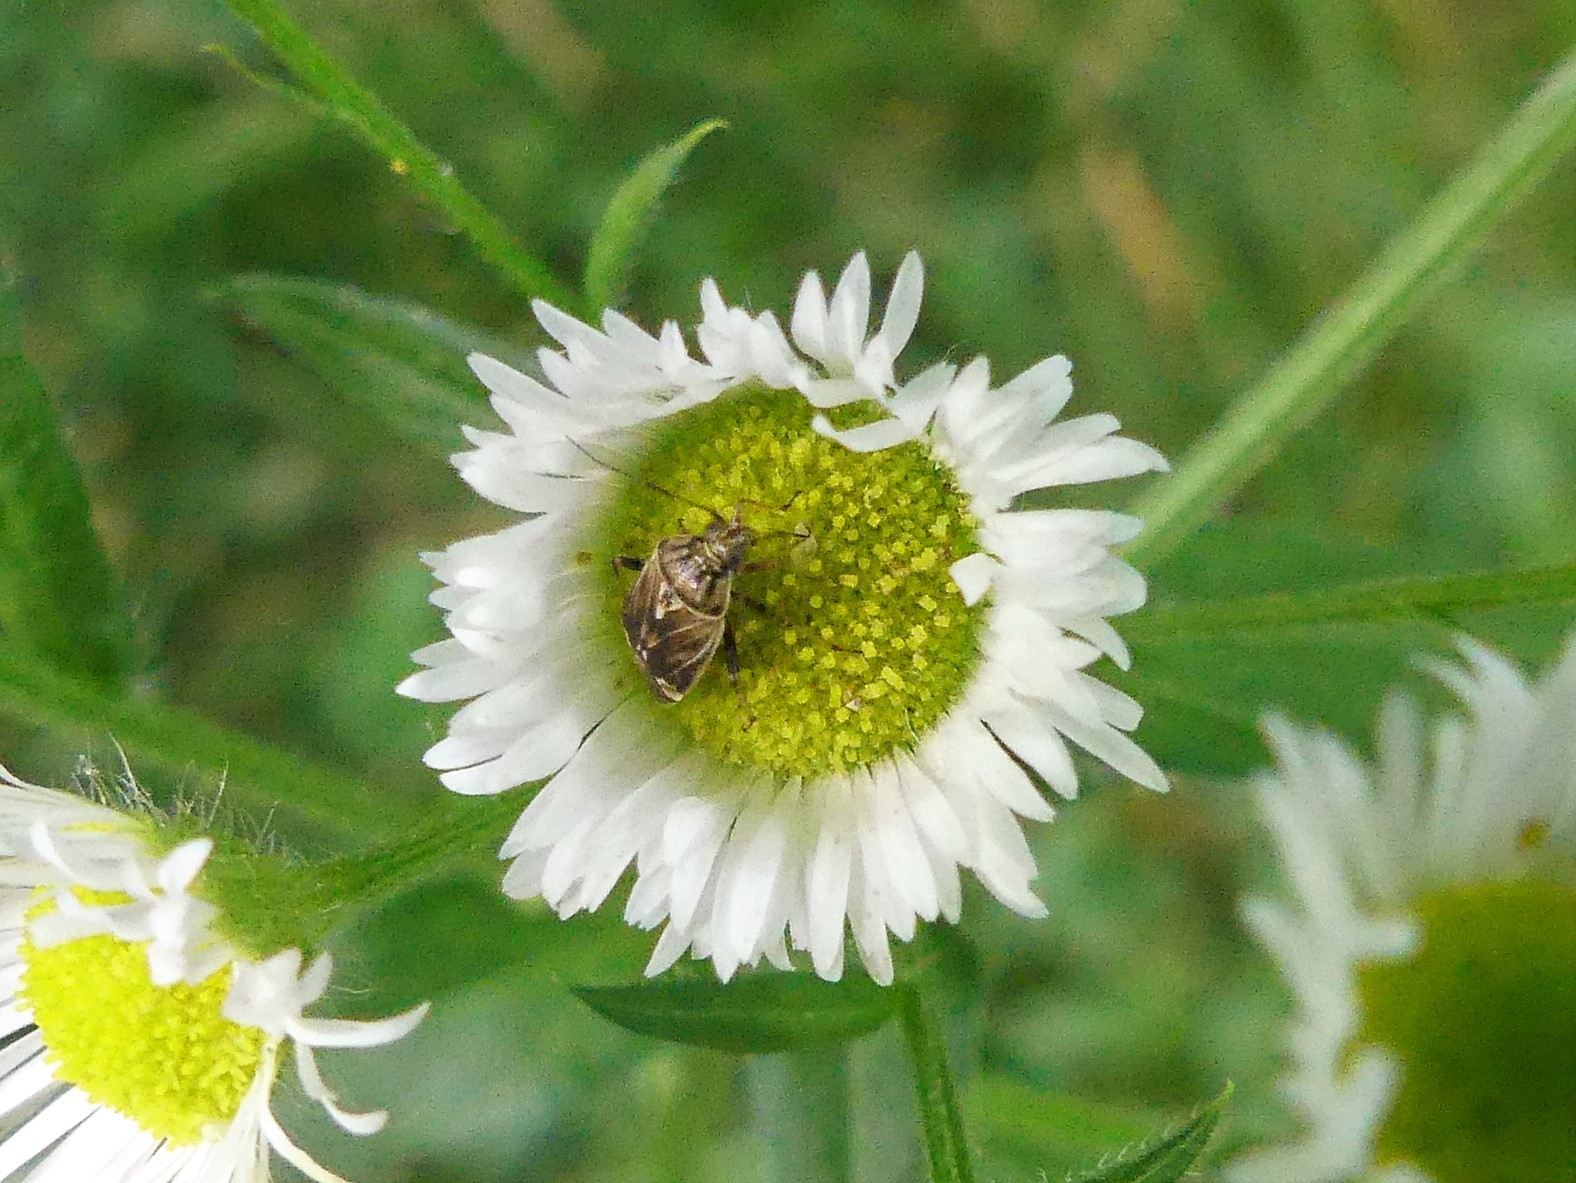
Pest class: lygus_bug